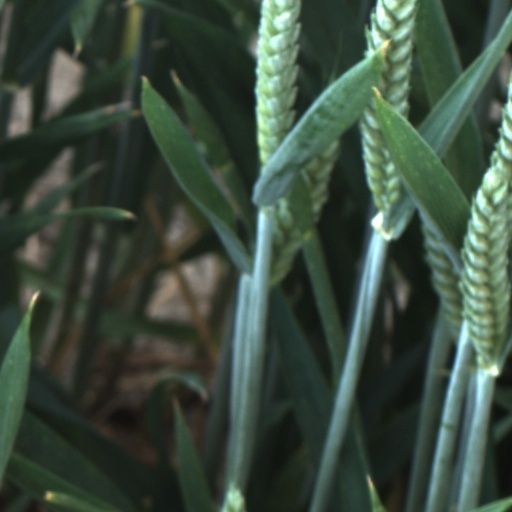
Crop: wheat